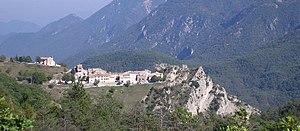
Vue d'ensemble du village du Mas (Alpes-Maritimes)